Fighter World

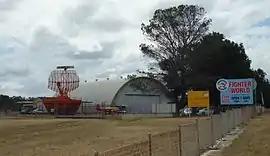
Fighter World entrance

Fighter World is an Australian not-for-profit aviation heritage centre at RAAF Base Williamtown, north of Newcastle, New South Wales. It is part of RAAF Aviation and Heritage and is operated with the purpose of preserving the history of fighter operations of the RAAF. The museum's collection are predominantly fighter aircraft once operated by the RAAF. Included in the collection are historically significant aircraft including de Havilland Vampire A79-1 and Dassault Mirage IIIO A3-3, both of which were the first aircraft of their type built in Australia.